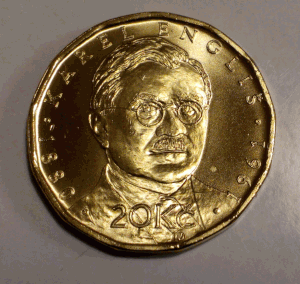
Karel Engliš est né le 17 août 1880 à Hrabyně et décédé dans la même ville le 13 juin 1961. Économiste tchèque et fondateur de la théorie économique téléologique, il fut l'un des plus importants théoriciens de l'économie dans l'entre-deux-guerres.